Garhwal Rifles

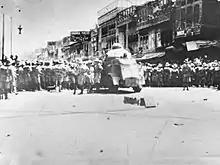
Garwal Rifles refused duty in Qissa Khwani Bazaar massacre.

The outbreak of World War II led to an expansion of the regiment, with the 4th Battalion being re-raised in 1940 and the 5th being raised in 1941. An 11th (Territorial) Battalion had been raised in Peshawar in 1939 for line of communication protection duties; the 6th Battalion was raised from this in 1941.